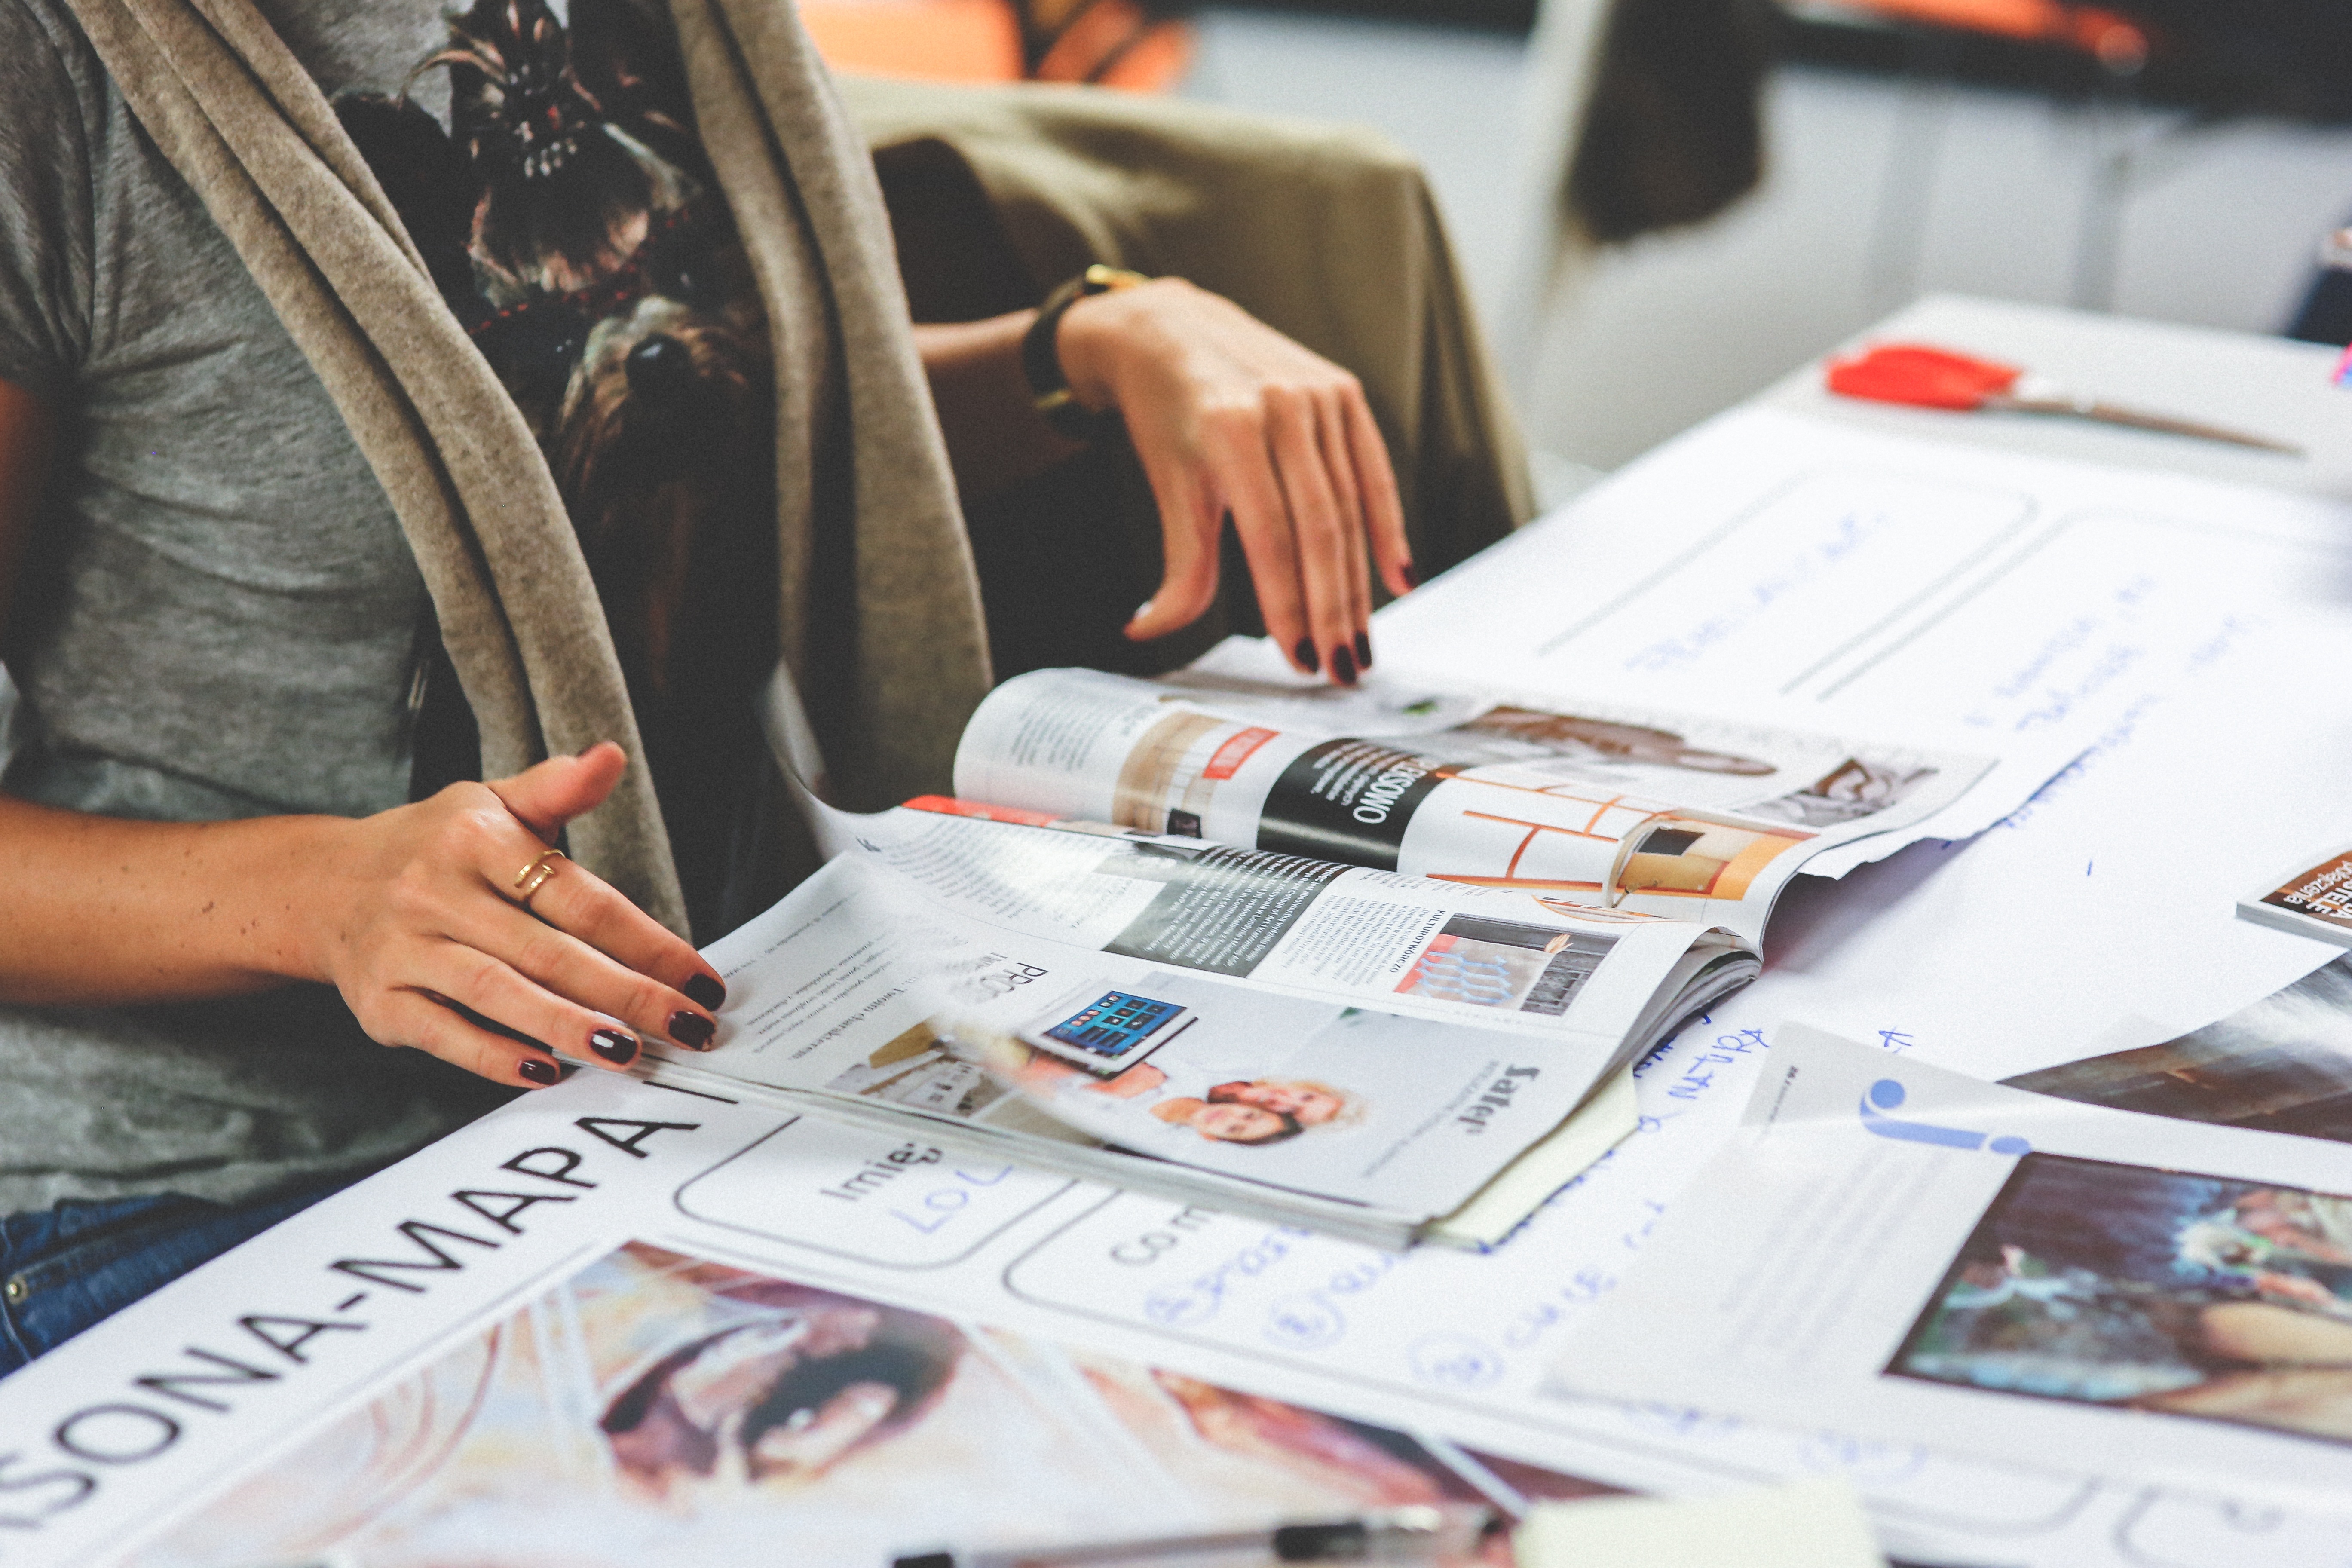
writing, read, people, girl, woman, reading, newspaper, magazine, brand, art, design, hands